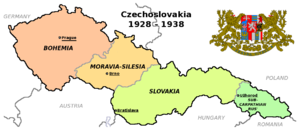
La ville de Brno est officiellement fondée en 1243 par Venceslas Iᵉʳ de Bohême, mais le site est habité depuis le IIᵉ siècle.